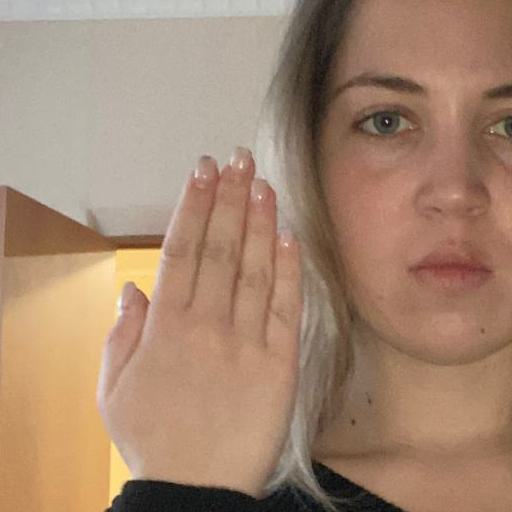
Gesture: stop_inverted